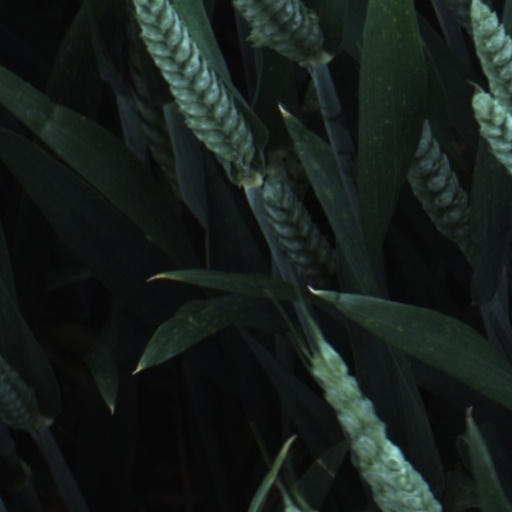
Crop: wheat